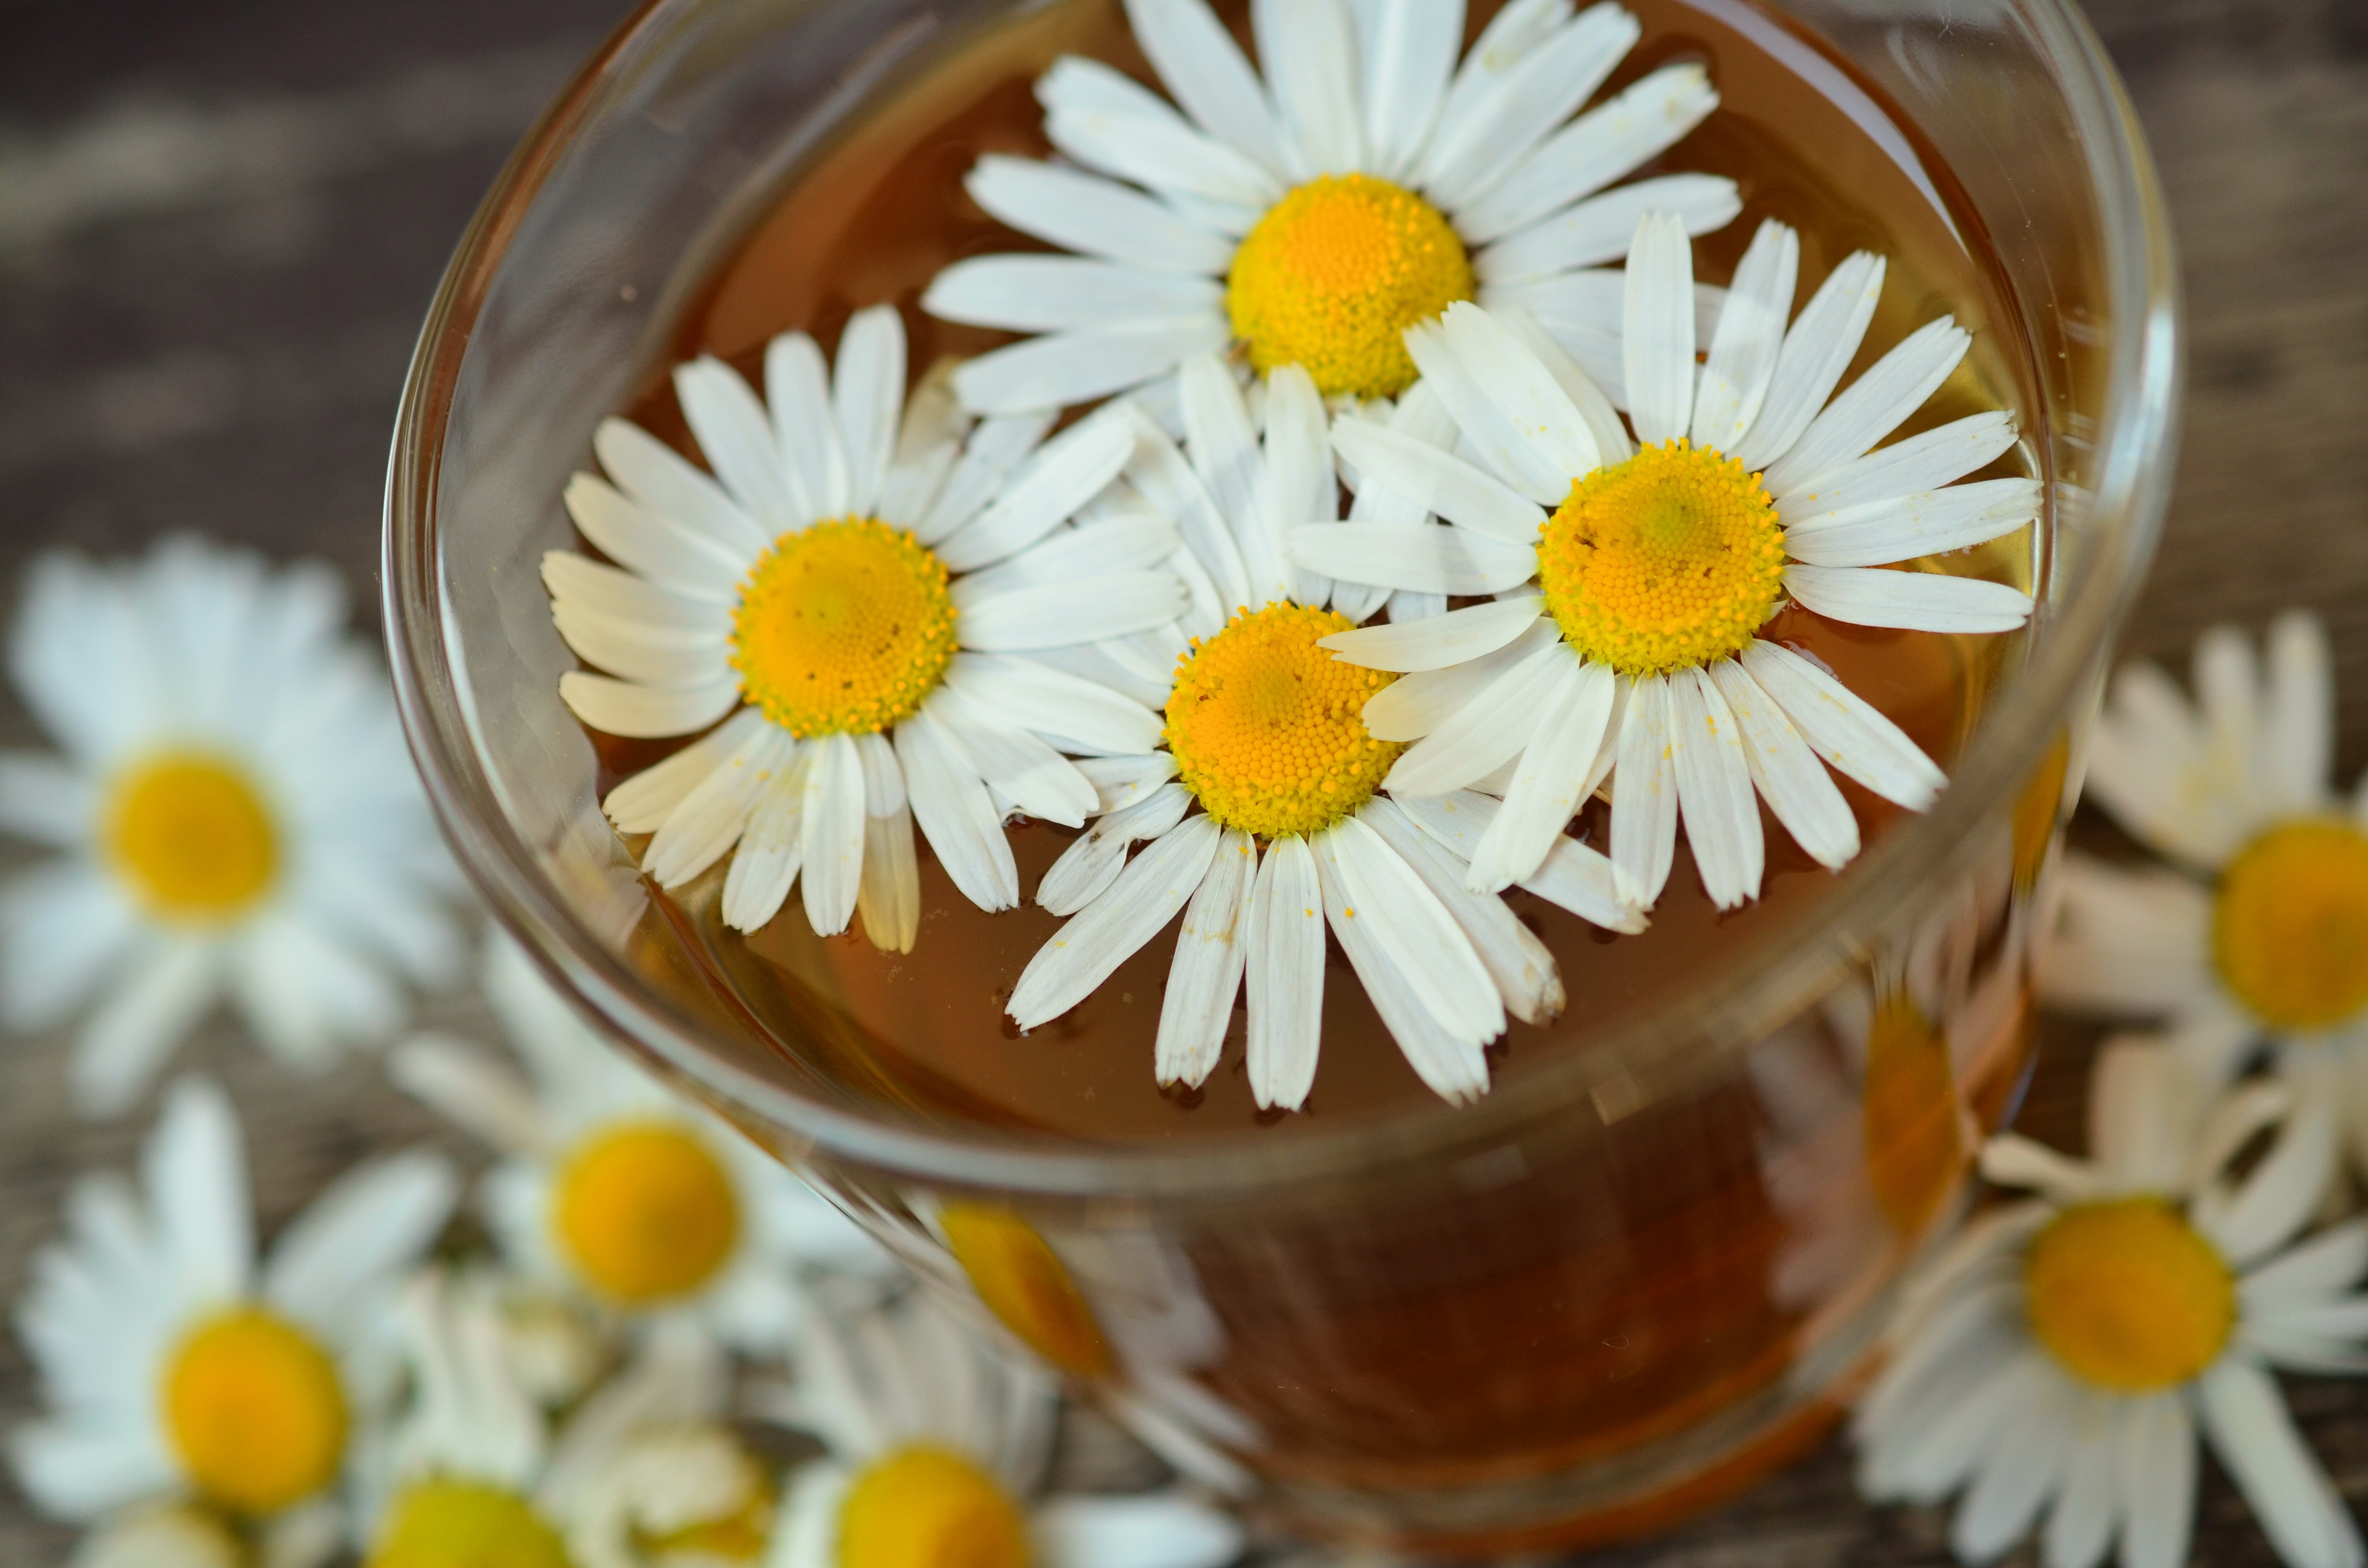
blossom, plant, flower, bloom, summer, food, herb, produce, macro, drink, yellow, baking, healthy, dessert, wild flower, close up, chamomile, medicinal plant, macro photography, flavor, wild herbs, medicinal herbs, naturopathy, medicinal herb, herbal medicine, chamomile tea, chamomile blossoms